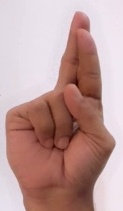
ASL sign: R